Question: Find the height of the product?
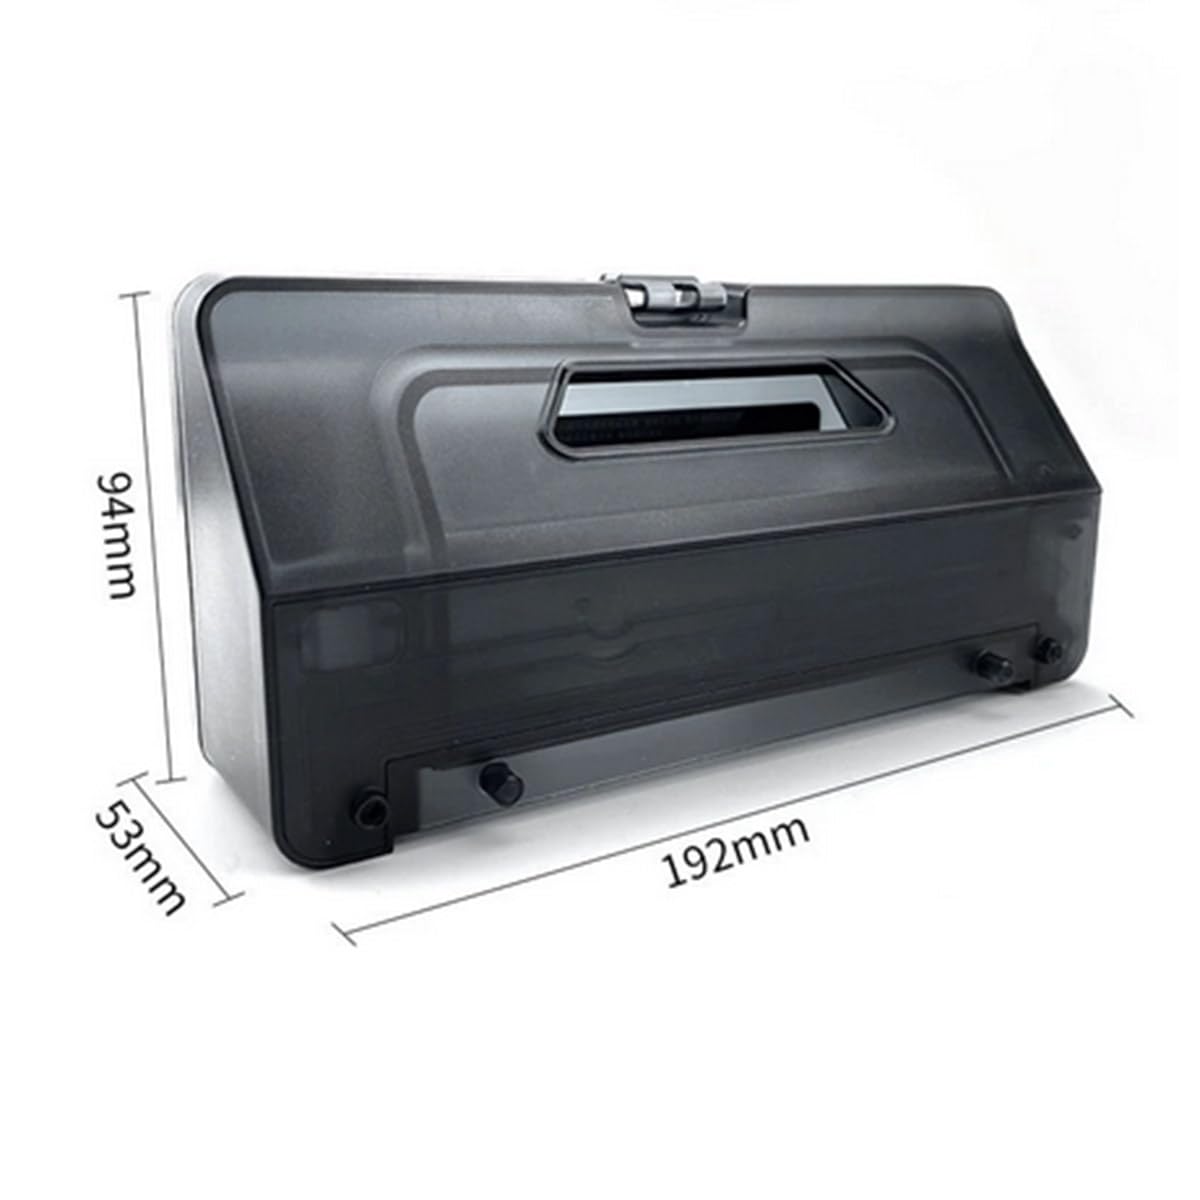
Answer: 94.0 millimetre